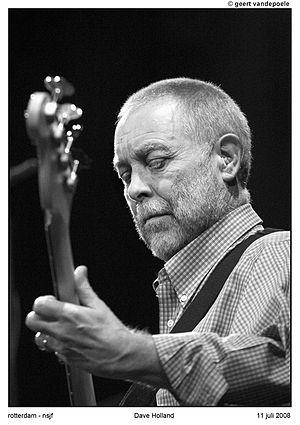
Dave Holland est un contrebassiste, bassiste, violoncelliste, et compositeur de jazz anglais né le 1ᵉʳ octobre 1946 à Wolverhampton.